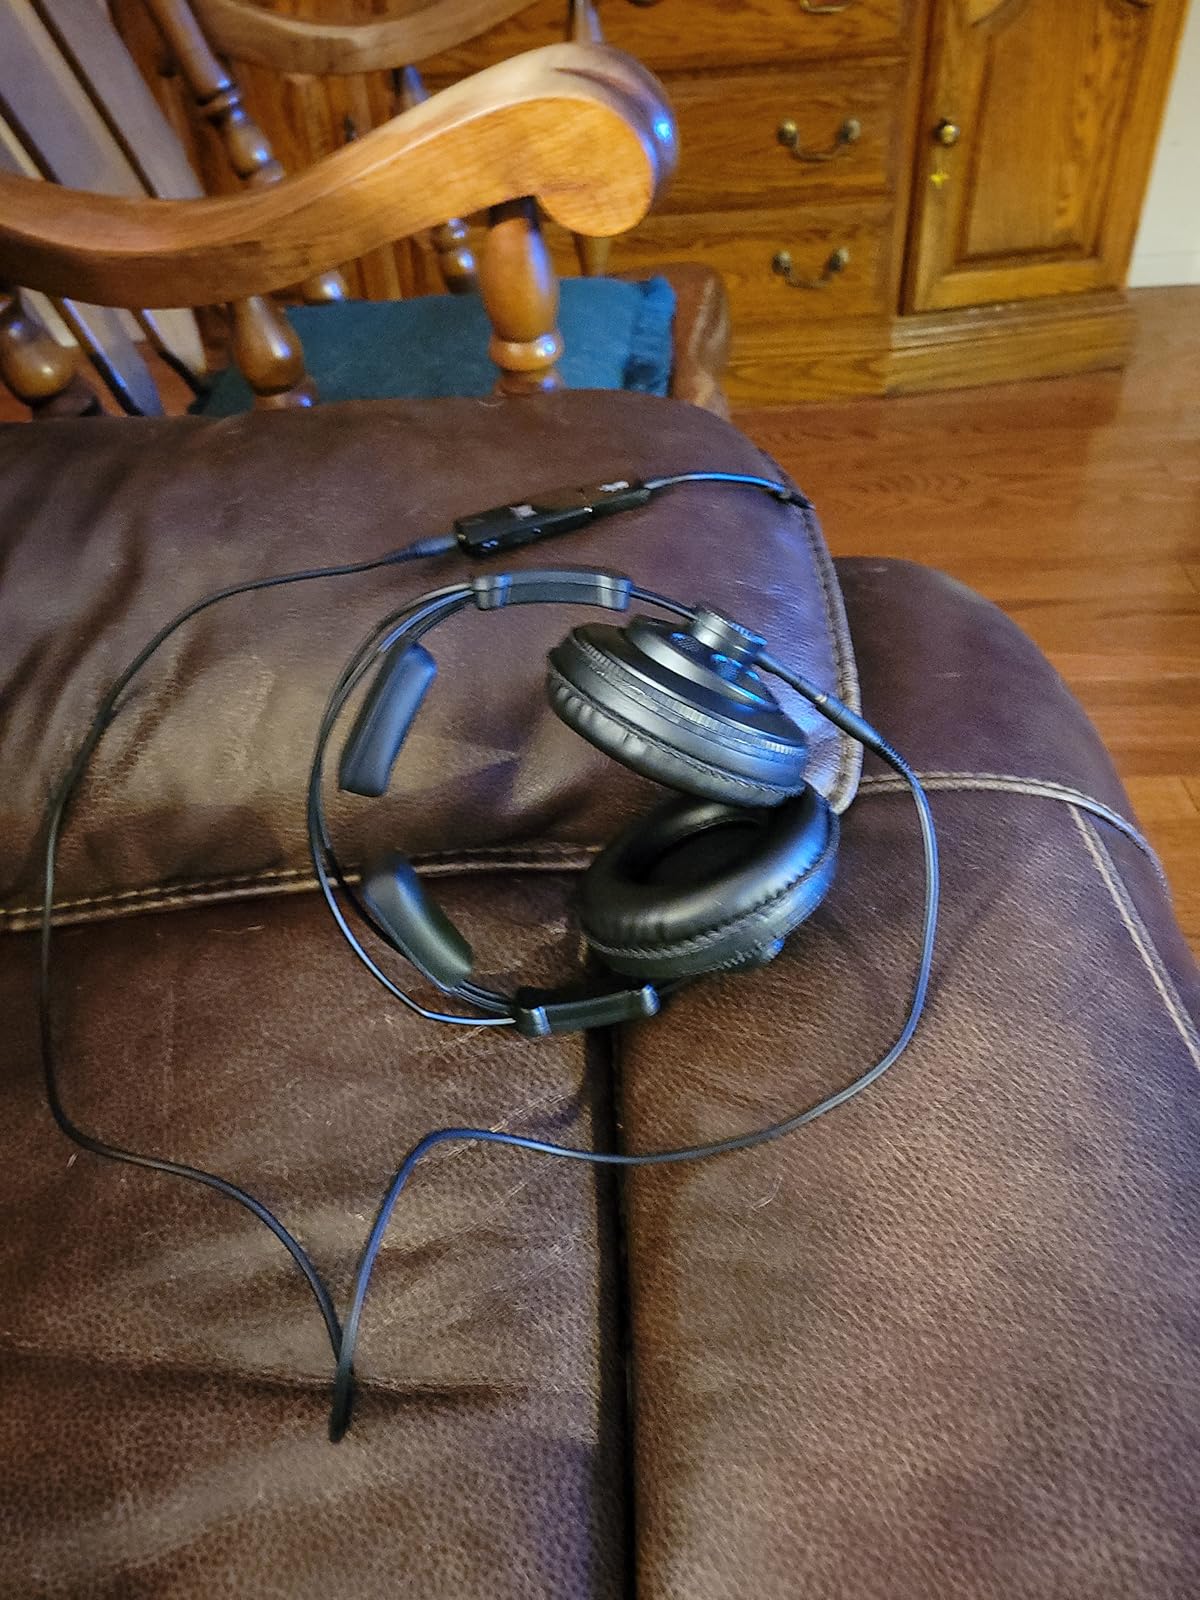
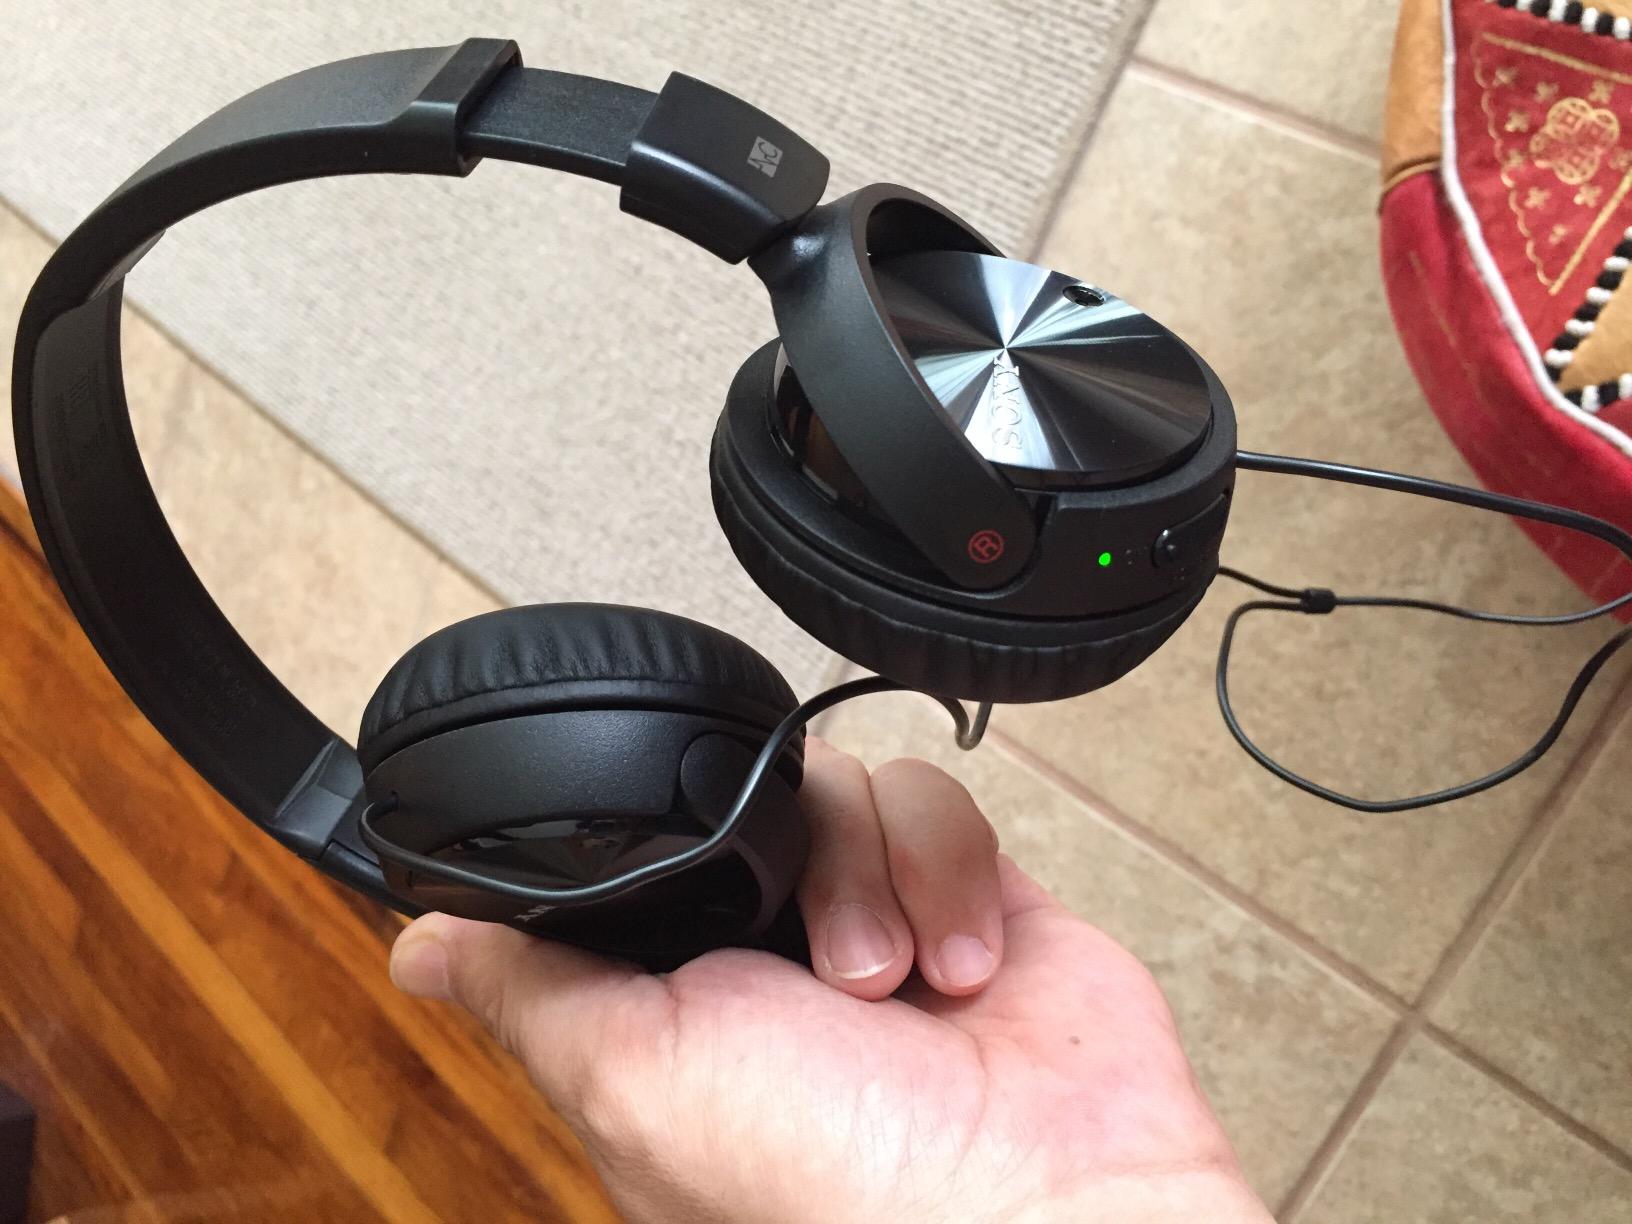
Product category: headphones
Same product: no